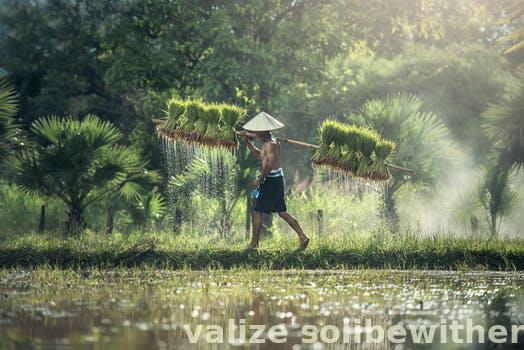
Label: Watermark